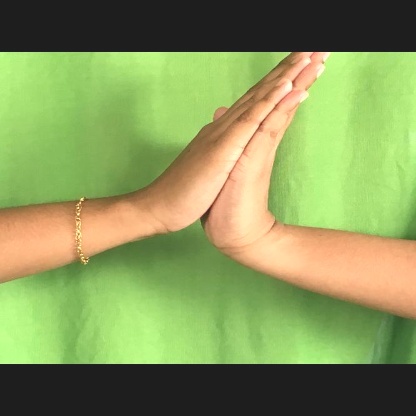
Mudra: Anjali